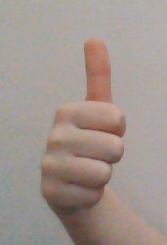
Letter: aleff